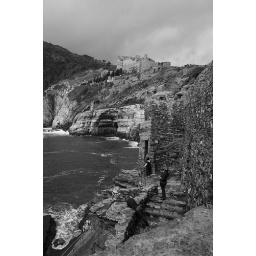
Great castle on the hill above Porto Venere